Airgas

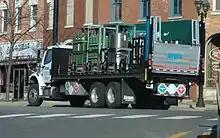
Airgas delivery truck Dundee, Michigan

Airgas, an Air Liquide company, is a supplier of gases, welding equipment and supplies, and safety products.